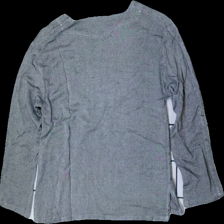
View: back
Type: Top
Category: Ladies
Brand: Missing
Colors: Grey
Material: 100% Polyester
Cut: Regular
Size: M
Season: All
Smell: Minor
Price range: <50
Recommended usage: Recycle
Comment: Slight Detergent Smell